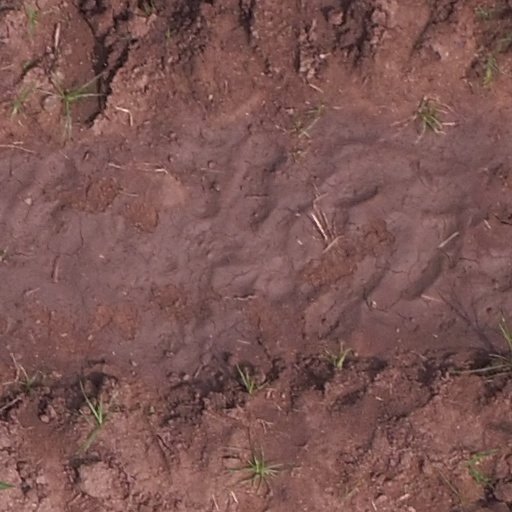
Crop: maize; corn